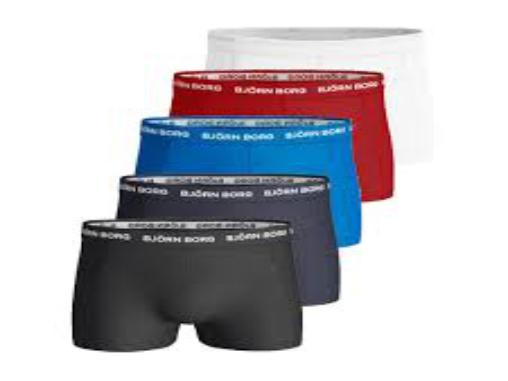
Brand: Bjorn Borg
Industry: Clothes